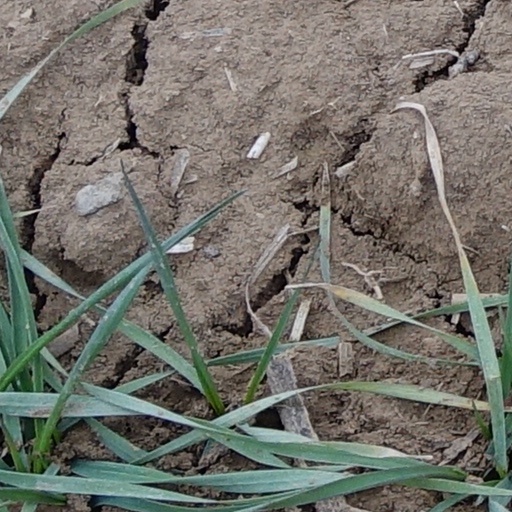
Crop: wheat